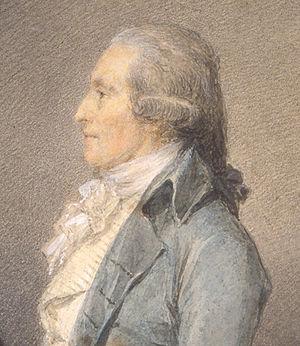
Anders Sparrman, naturaliste suédois
Anders Erikson Sparrman est un naturaliste suédois, né à Tensta le 27 février 1748 et mort à Stockholm le 9 août 1820.